Field lacrosse

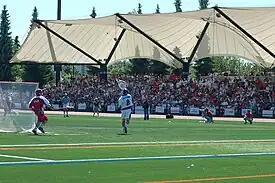
The 2008 Men's U-19 World Lacrosse Championship final featured USA versus Canada

Teams must advance the ball or be subjected to loss of possession. Once a team gains possession of the ball in their defensive area, they must move the ball over the midfield line within 20 seconds. If the goalkeeper has possession of the ball in the crease he must pass the ball or vacate the area within four seconds. Failure by the goalkeeper to leave the crease will result in the opposite team being given possession just outside the restraining box. Once the ball crosses the midfield line, a team has 10 seconds to move the ball into the offensive area designated by the restraining box or forfeit possession to their opponents. The term used to define moving the ball from the defensive to offensive area is to "clear" the ball. Offensive players are responsible for "riding" opponents, in other words attempting to deny the opposition a free "clear" of the ball over the midfield line.